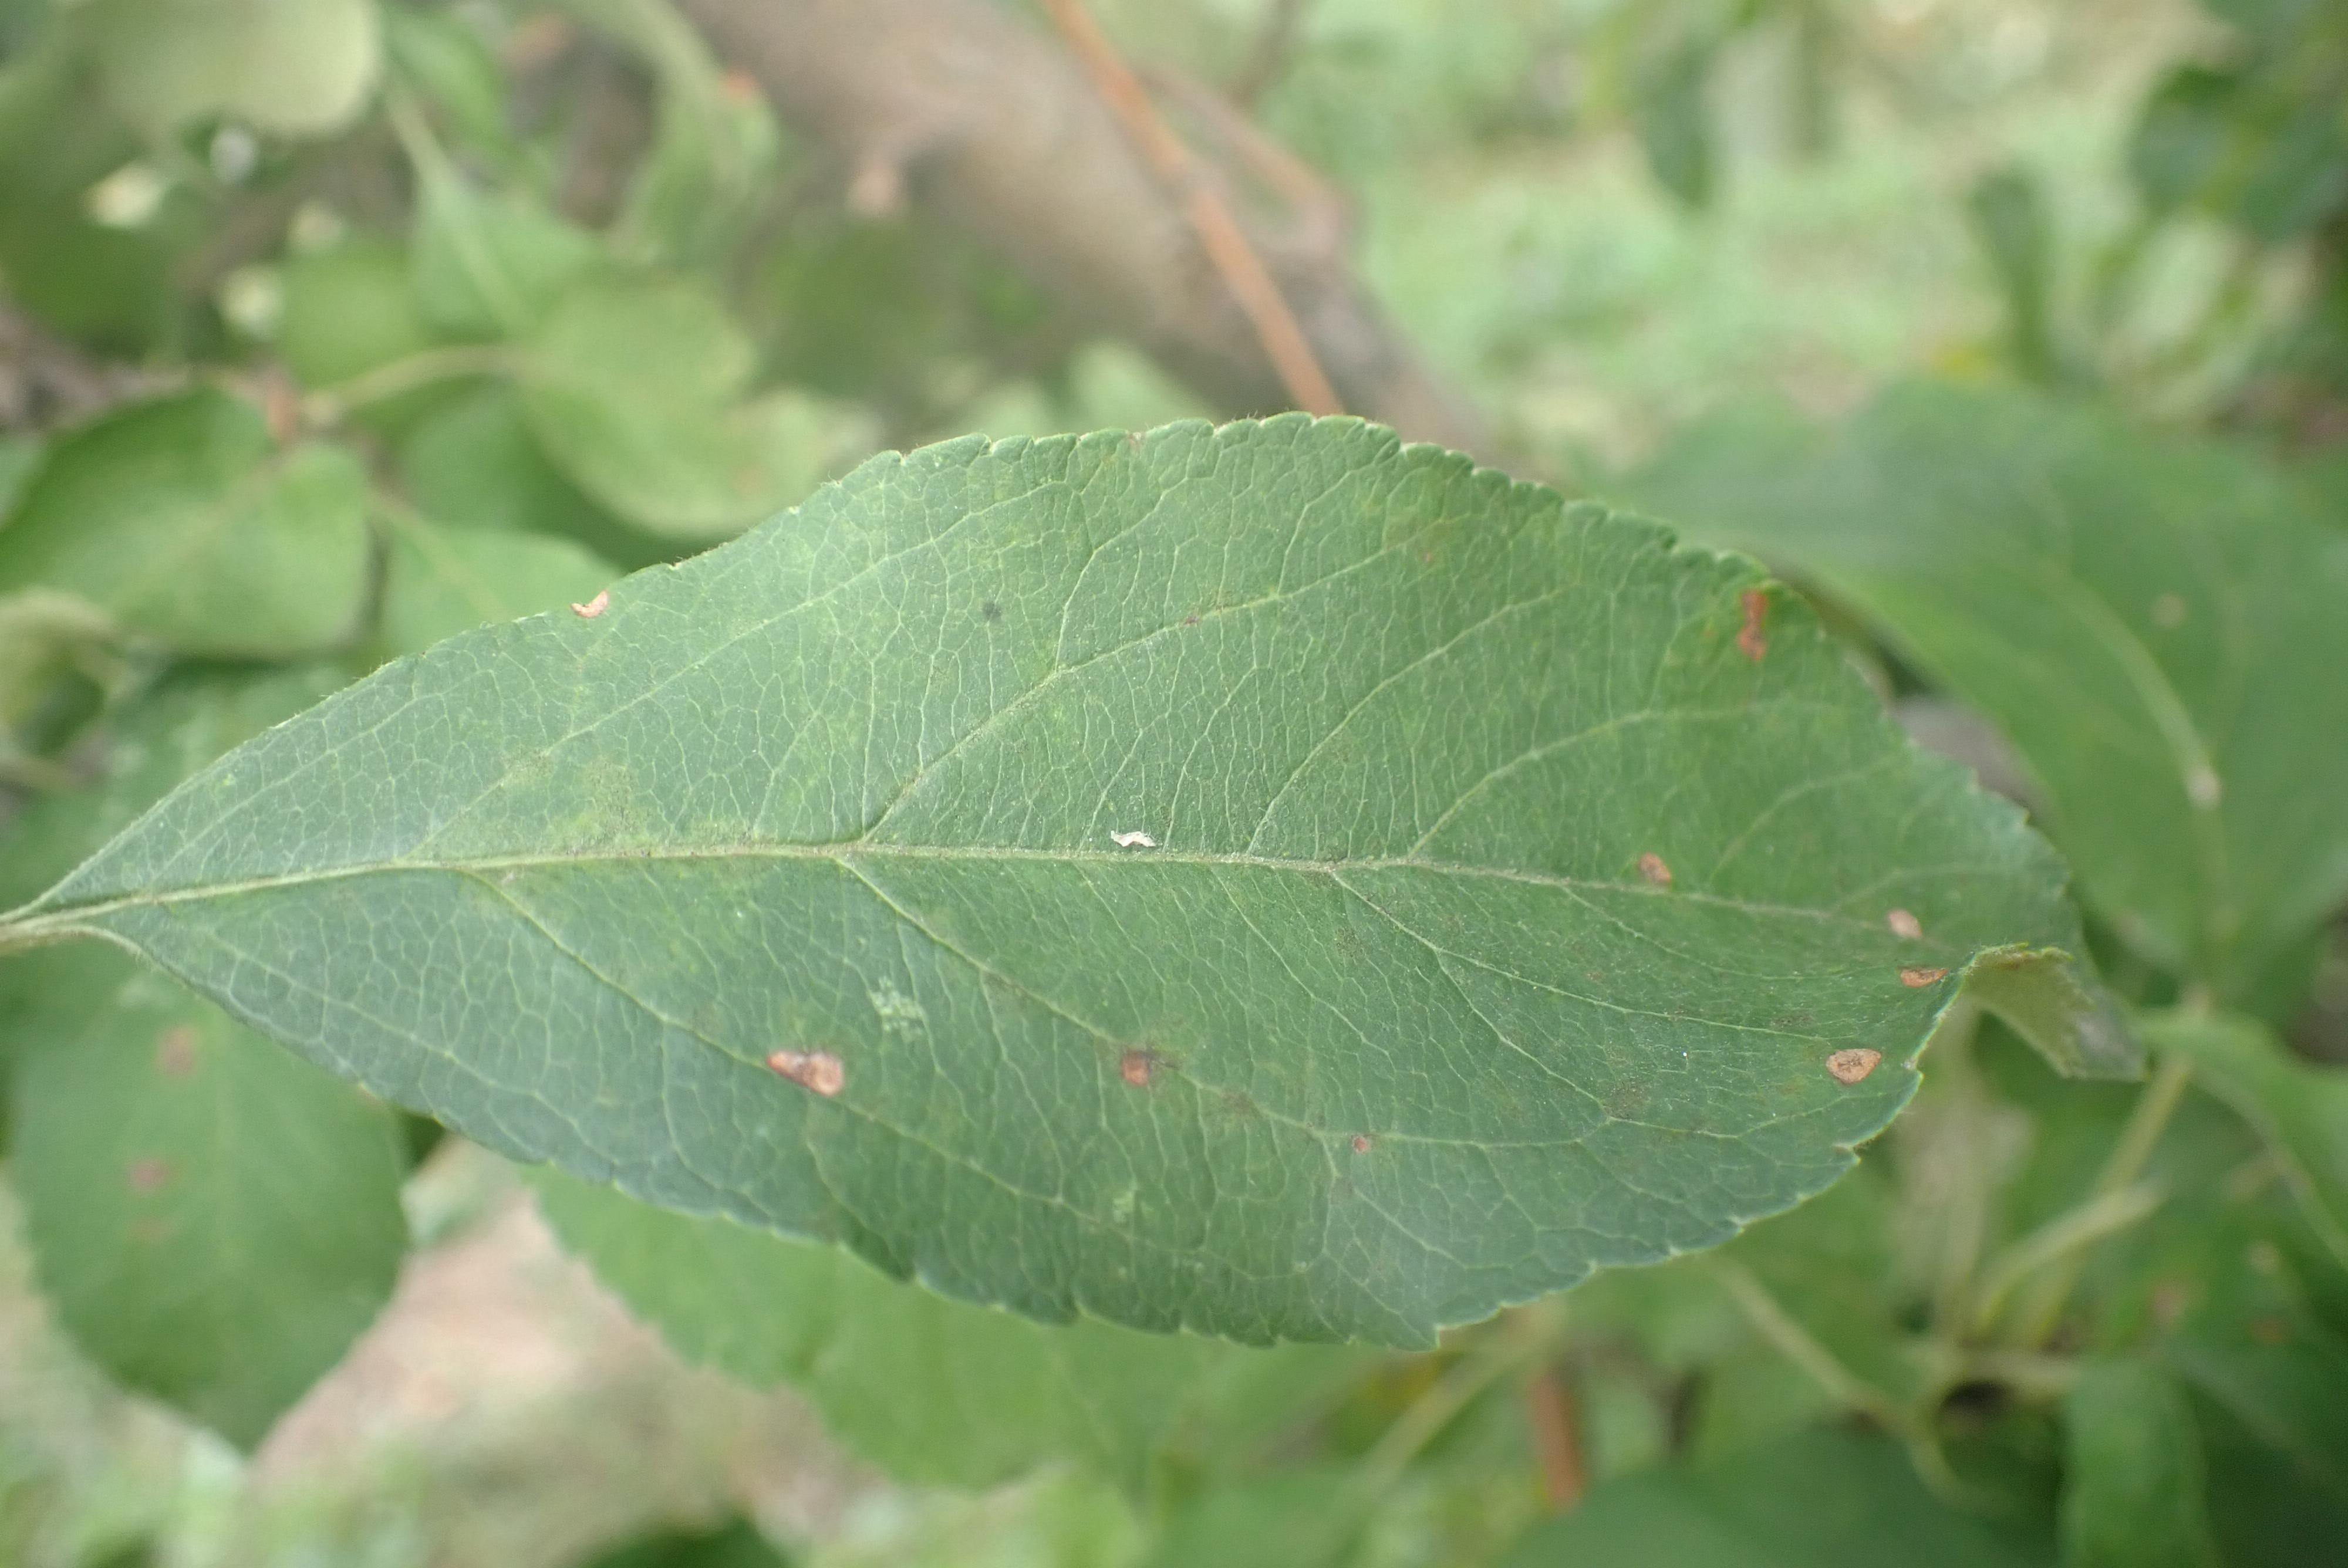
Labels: complex